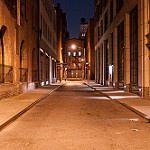
Label: street